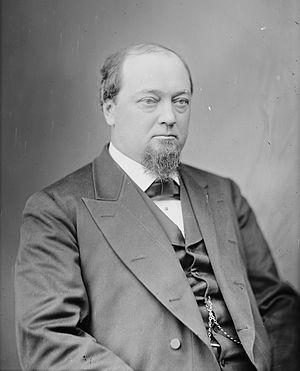
Le secrétaire à la Guerre des États-Unis est un ancien membre du cabinet des États-Unis en sa qualité de dirigeant du département de la Guerre.